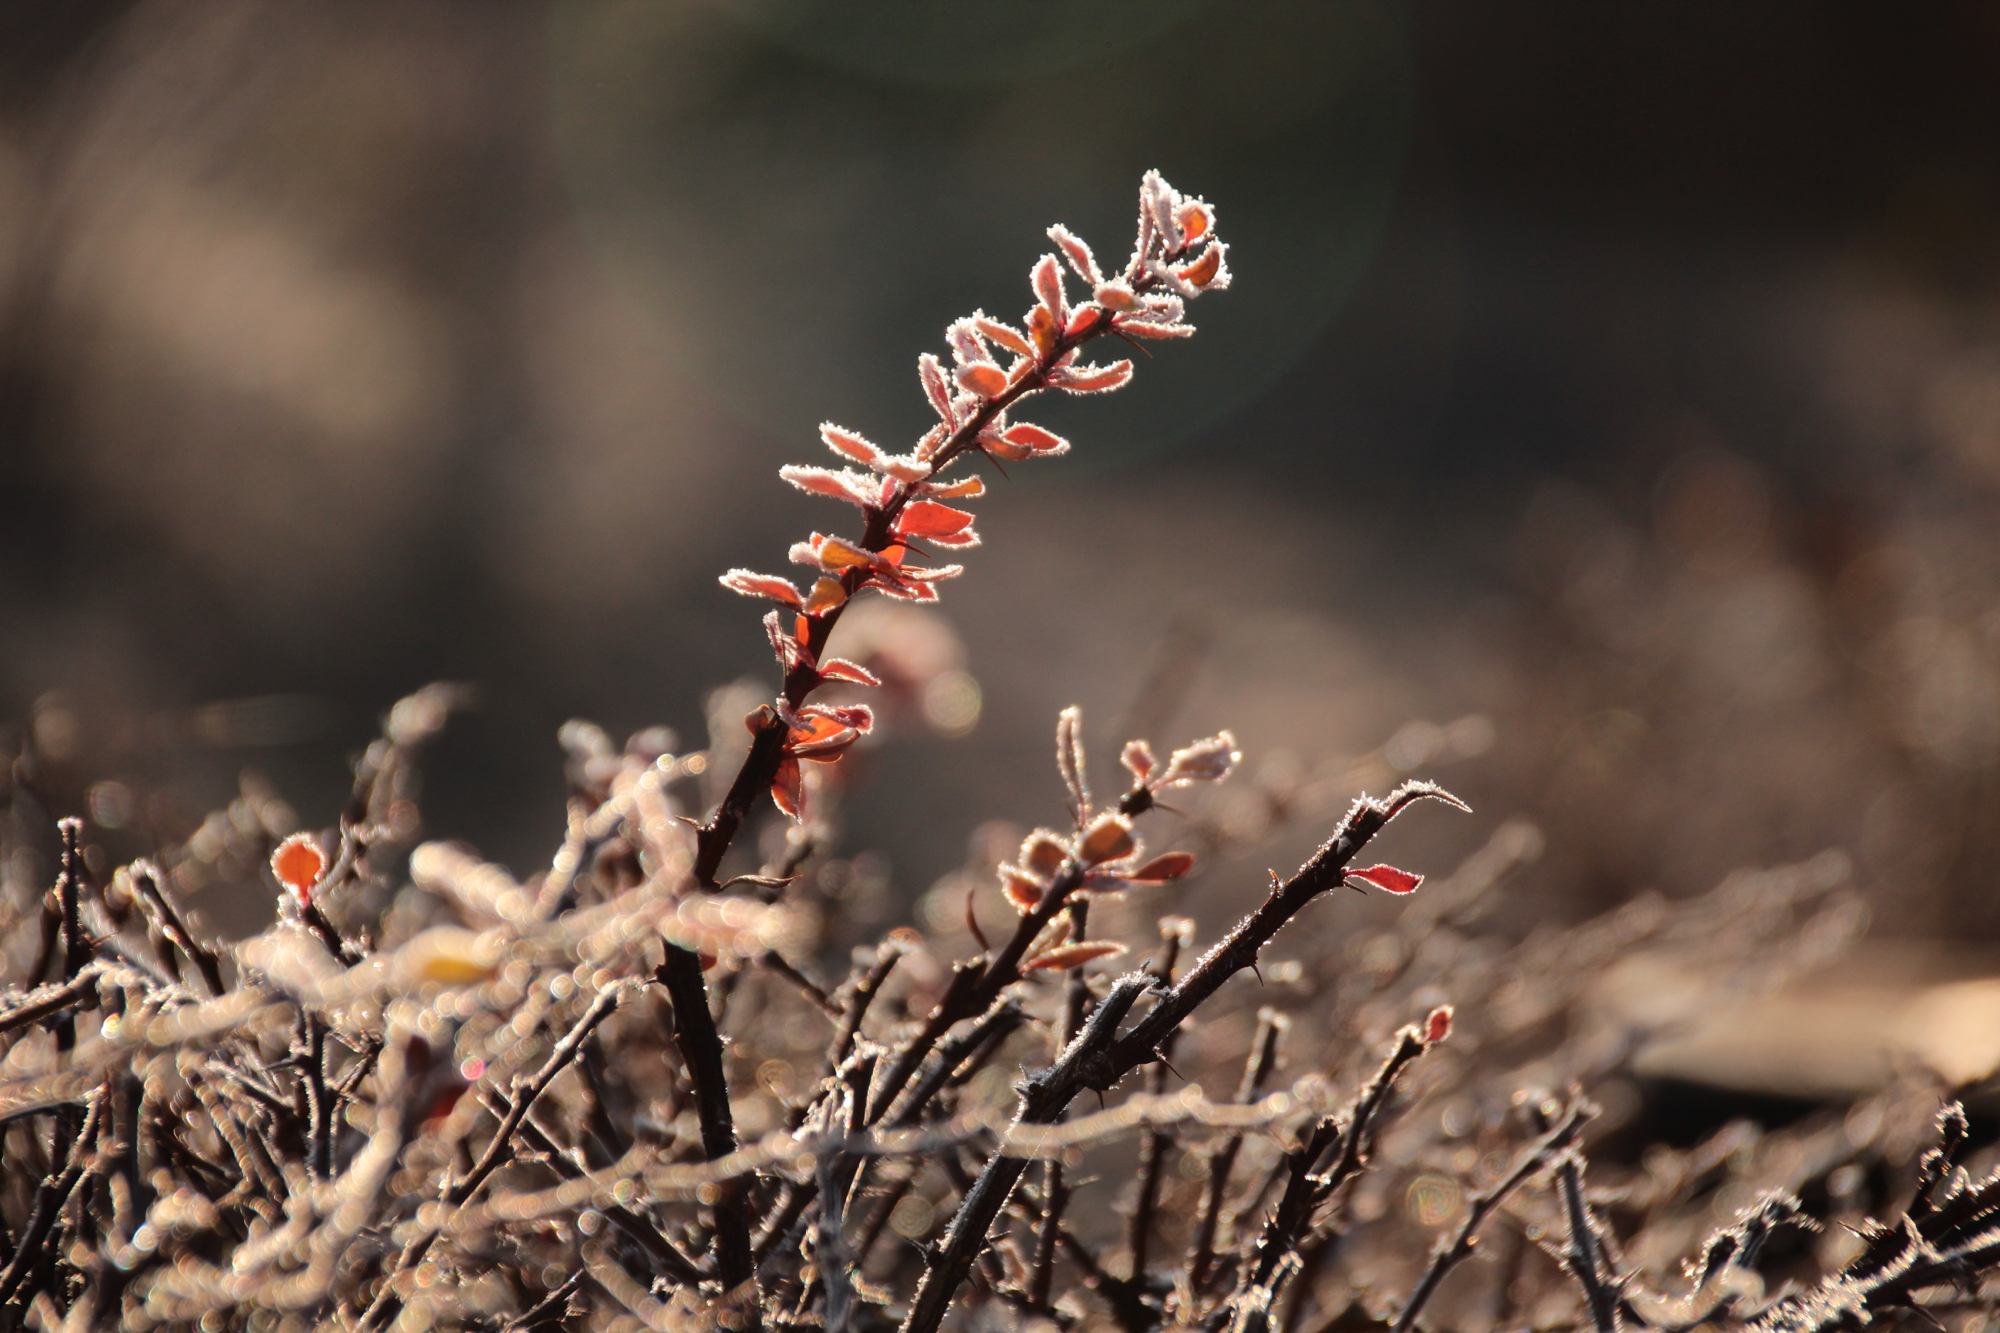
tree, nature, grass, branch, blossom, winter, plant, photography, leaf, flower, frost, spring, autumn, botany, flora, season, twig, wildflower, close up, frosty, hedge, 3652015, odc, 365the2015edition, day340, day340365, 6dec15, macro photography, plant stem, thorns spines and prickles